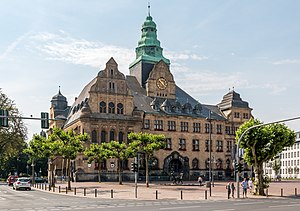
Recklinghausen
Recklinghausen Rådhus.
Recklinghausen er en by i Ruhrområdet i den tyske i delstat Nordrhein-Westfalen med omkring 120.000 indbyggere. Byen er administrationscenter i Landkreis Recklinghausen.